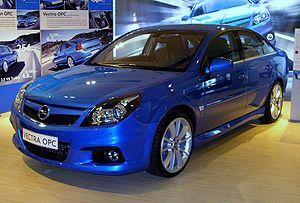
OPC est une filiale allemande indépendante du constructeur allemand Opel, pour promouvoir et développer à l'échelle européenne le sport automobile de la marque Opel.